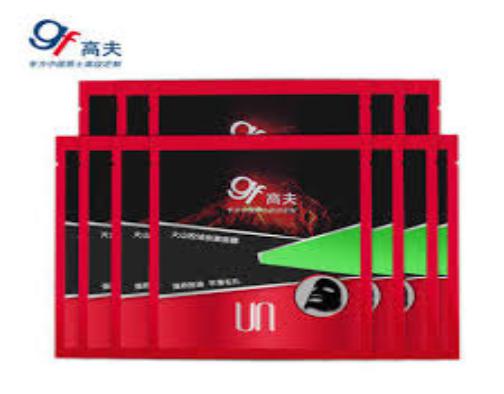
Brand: GF
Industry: Necessities